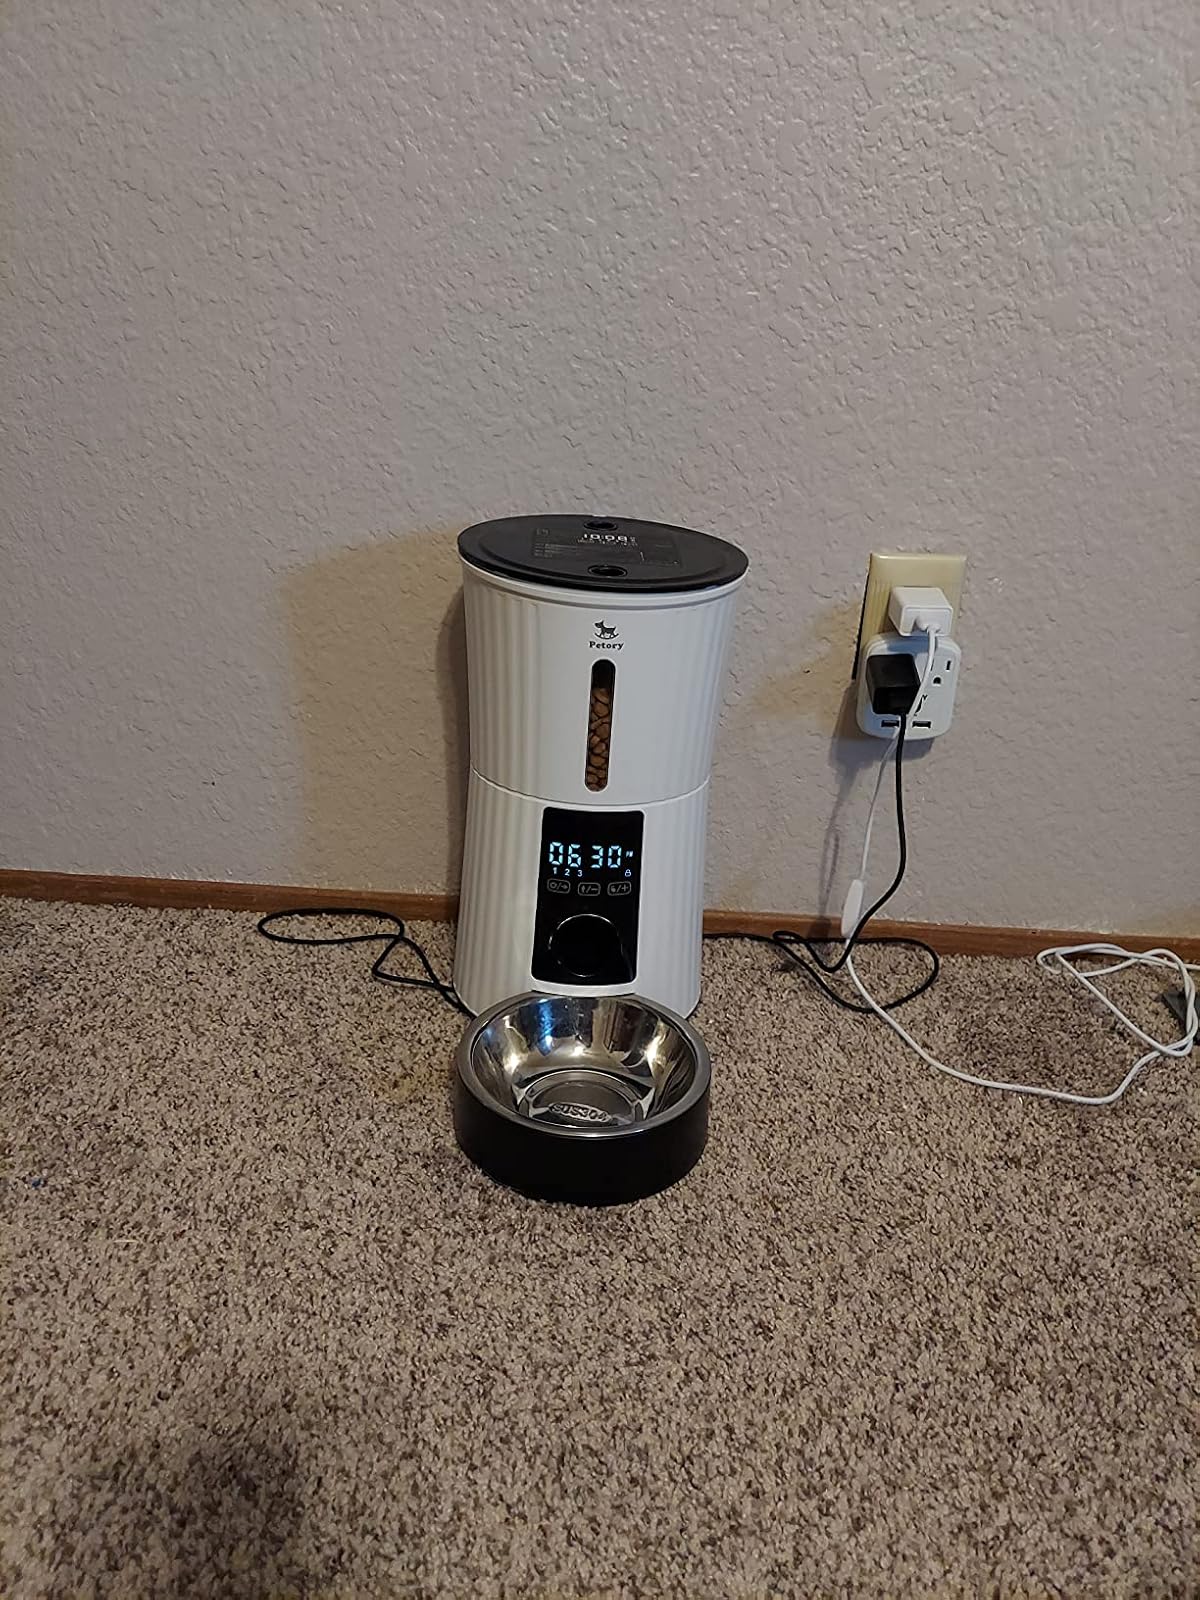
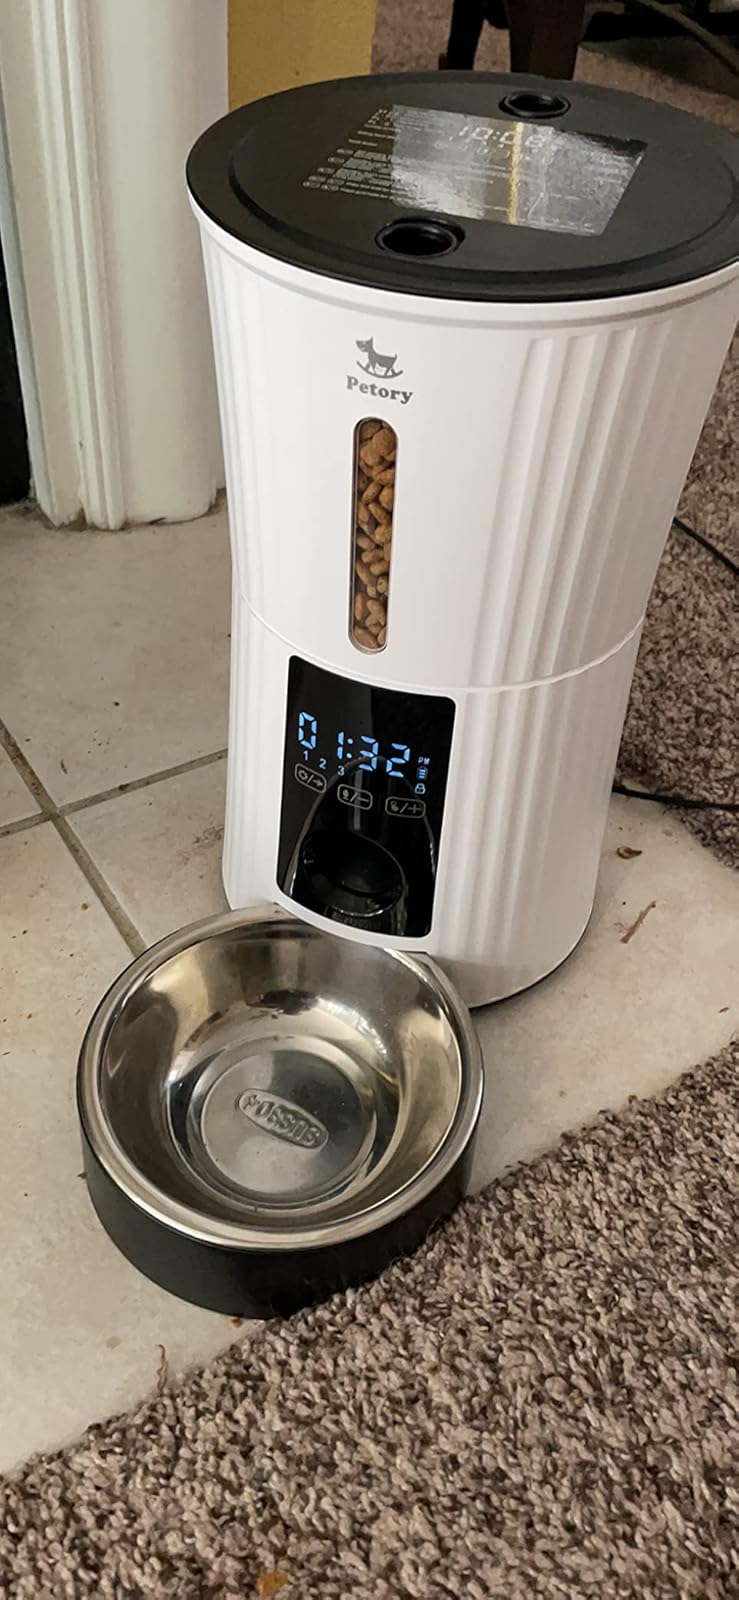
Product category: items_feeder
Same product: yes